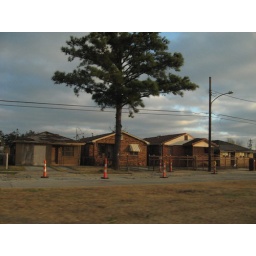
9th Ward - street work, houses in various states of disrepair